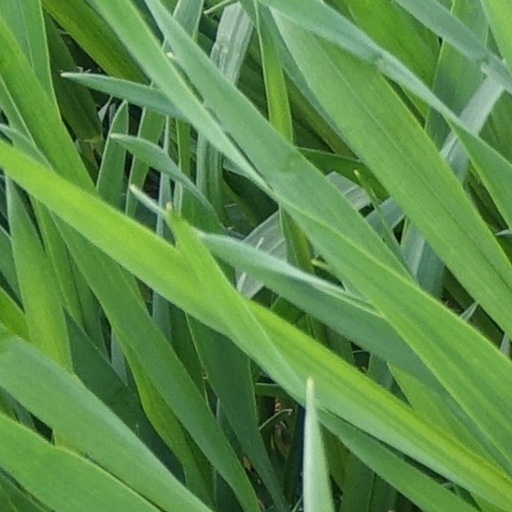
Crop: wheat